Commonwealth realm

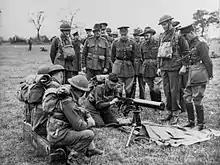
King George VI (standing centre) observes an Australian soldier assembling a machine gun while blindfolded, July 1940.

At the 1932 British Empire Economic Conference, delegates from the United Kingdom, led by Stanley Baldwin (then Lord President of the Council), hoped to establish a system of free trade within the British Commonwealth, to promote unity within the British Empire and to assure Britain's position as a world power. The idea was controversial, as it pitted proponents of imperial trade with those who sought a general policy of trade liberalisation with all nations. The dominions, particularly Canada, were also adamantly against dispensing with their import tariffs, which "dispelled any romantic notions of a 'United Empire'." The meeting did produce a five-year trade agreement based upon a policy, first conceived in the 1900s, of Imperial Preference: the countries retained their import tariffs, but lowered these for other Commonwealth countries.